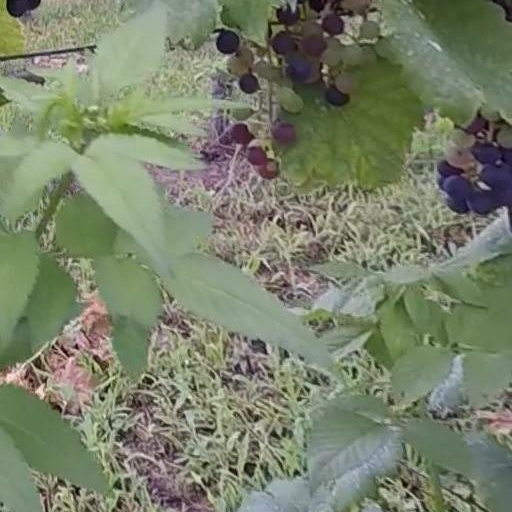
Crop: grape